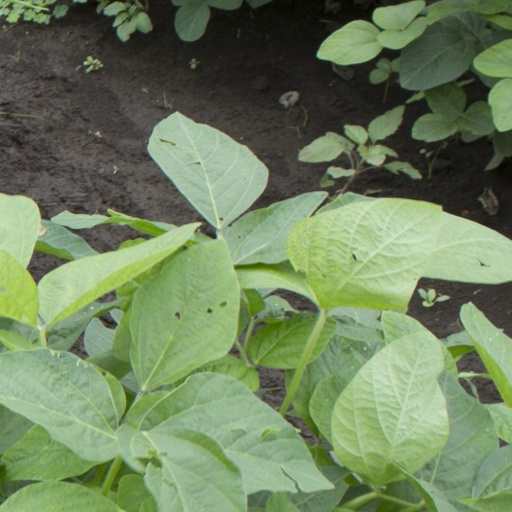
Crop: soybean